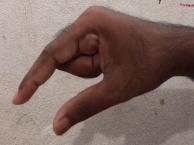
ASL sign: Q